Women in early modern Scotland

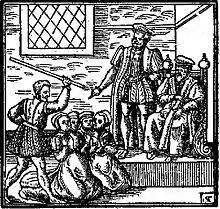
Illustration of witches, perhaps being tortured before James VI, from his "Daemonologie" (1597)

At the beginning of the period, women had a very limited legal status. A married woman had few property rights and could not make a will without her husband's permission, although jurists expected this to be given. Men had considerable latitude in disciplining the women under their authority and although a handful of cases turn up in higher courts, and the kirk session did intervene to protect women from domestic abuse, it was usually only when the abuse began to disturb public order. The criminal courts refused to recognise women as witnesses, or as independent criminals, and responsibly for their actions was assumed to lie with their husbands, fathers and kin. As a result, a married woman could not sell property, sue in court or make contracts without her husband's permission.